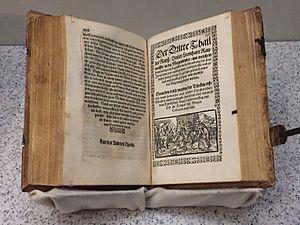
Leonhard Rauwolf, né le 21 juin 1535 à Augsbourg et mort le 15 septembre 1596 à Waitzen en Hongrie, est un naturaliste, un médecin, un botaniste et un explorateur allemand. Il était aussi connu sous les appellations de Rauwolf ou Dasylycos.